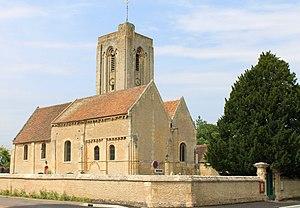
Eglise Notre-Dame à Cuverville, Calvados
Cet article recense les monuments historiques de Caen et de son agglomération, en France.